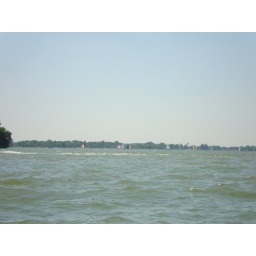
sail boats in the back ground